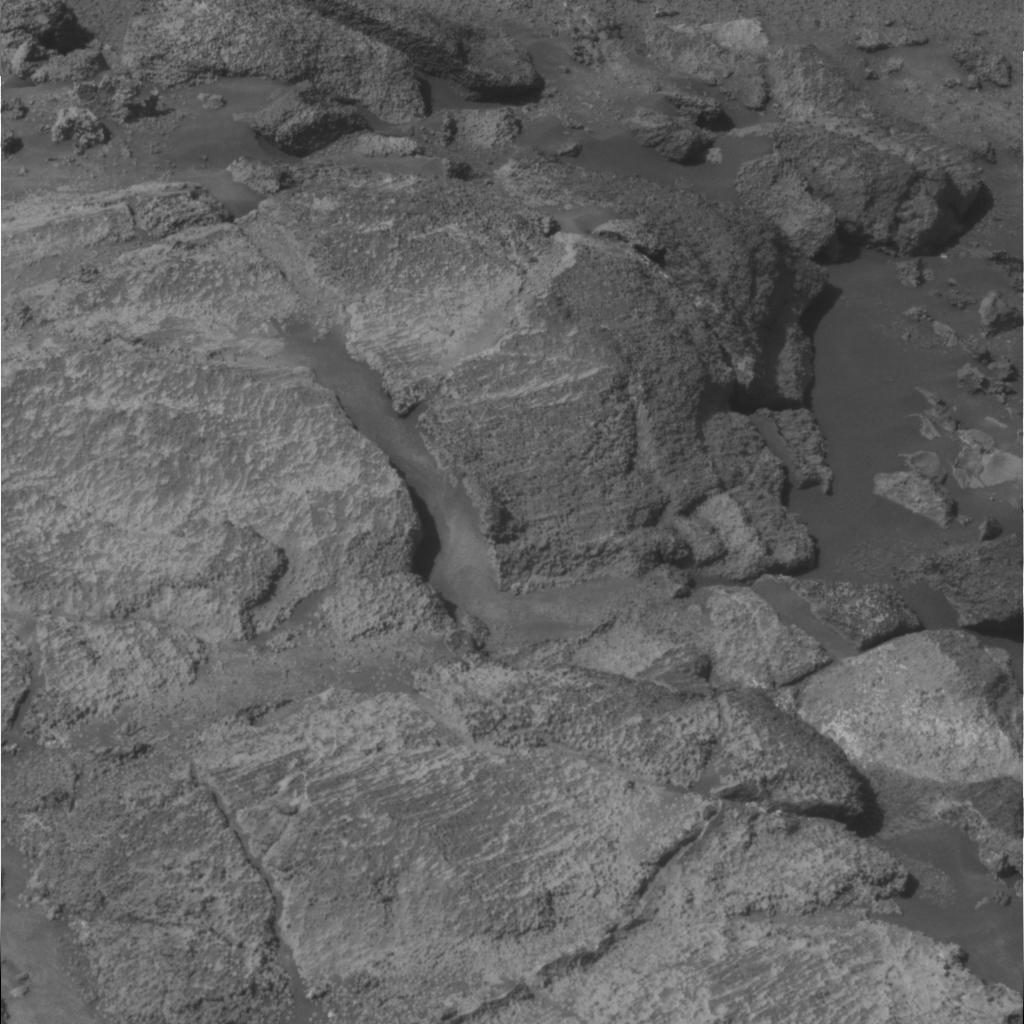
Surface features visible: Rock Outcrops, Clasts, Rock (Round Features), Soil, Nearby Surface